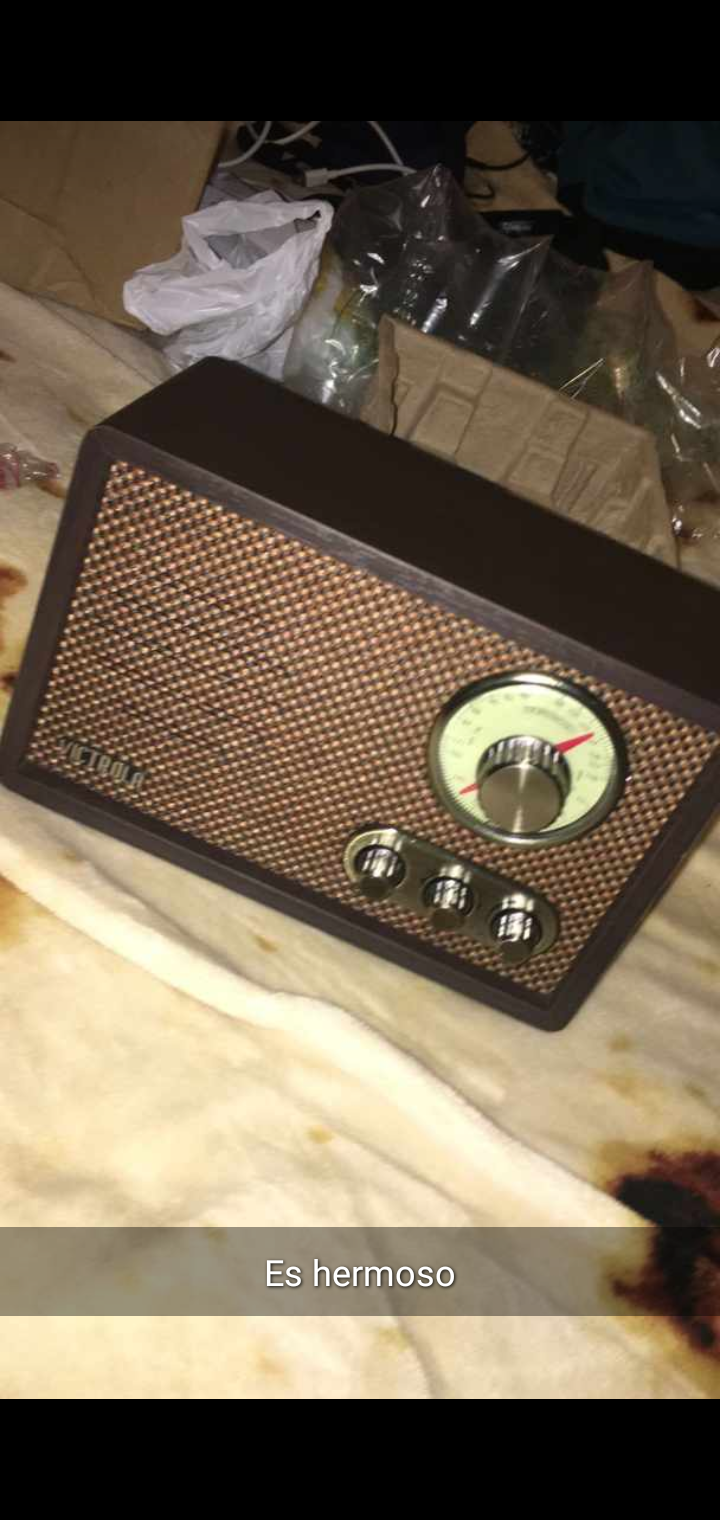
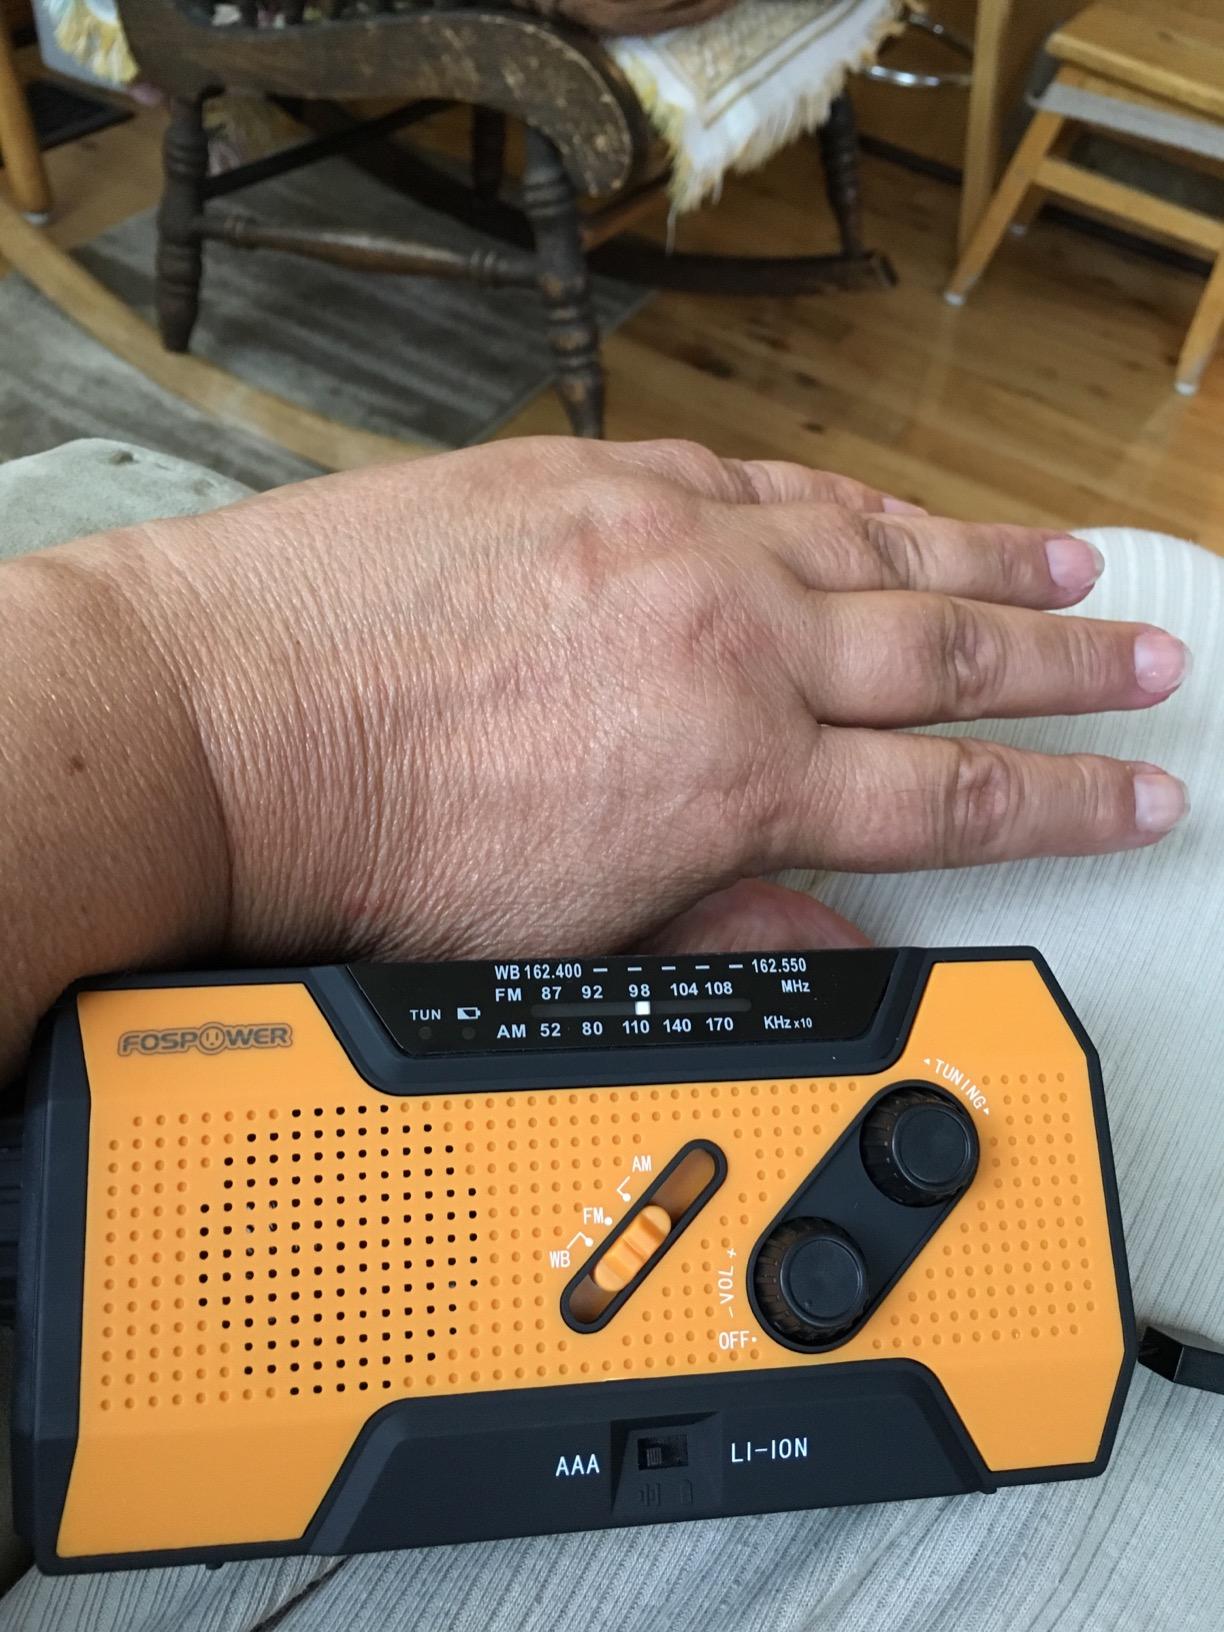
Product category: radio
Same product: no